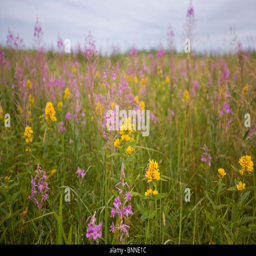
wild flowers on the beach